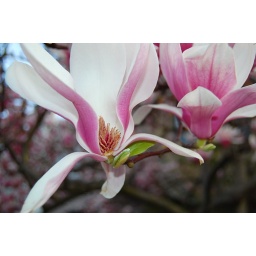
tree in front of the house